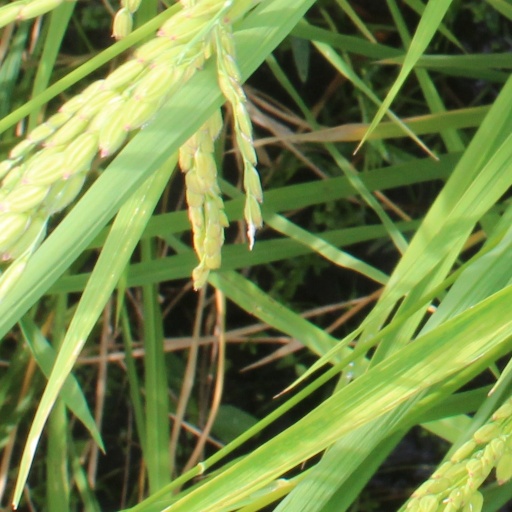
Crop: rice